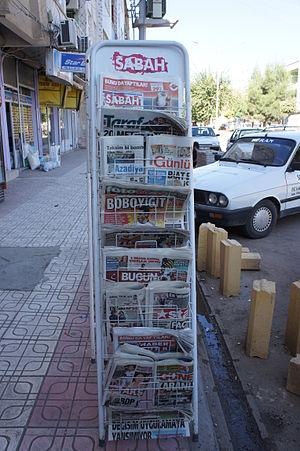
Sabah est un quotidien national turc fondé en 1985. Avec un tirage de 320 000 exemplaires par jour, il est le troisième plus important quotidien du pays, derrière Posta et Hürriyet.